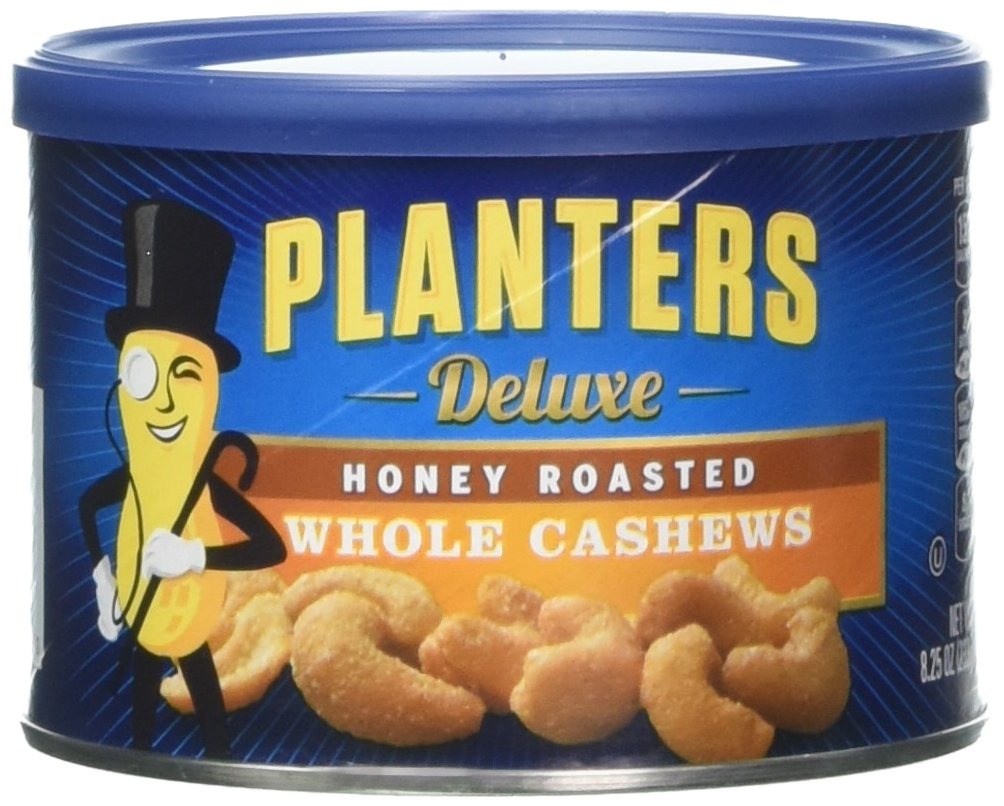
Item Name: Planters Deluxe Whole Cashews Honey Roasted, 8.25 - Ounce (Pack of 6) by Planters
Bullet Point 1: Planters Deluxe Whole Cashews Honey Roasted
Bullet Point 2: Net Wt 8.25 Ounce Can
Bullet Point 3: Pack of 6
Product Description: Planters Whole Cashews Honey Roasted
Value: 49.5
Unit: Ounce

Price: 7.42